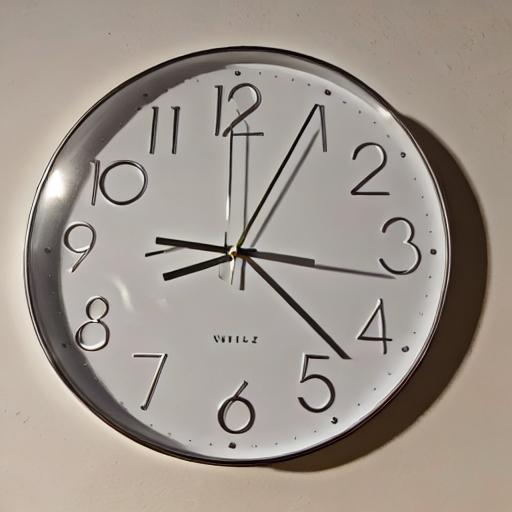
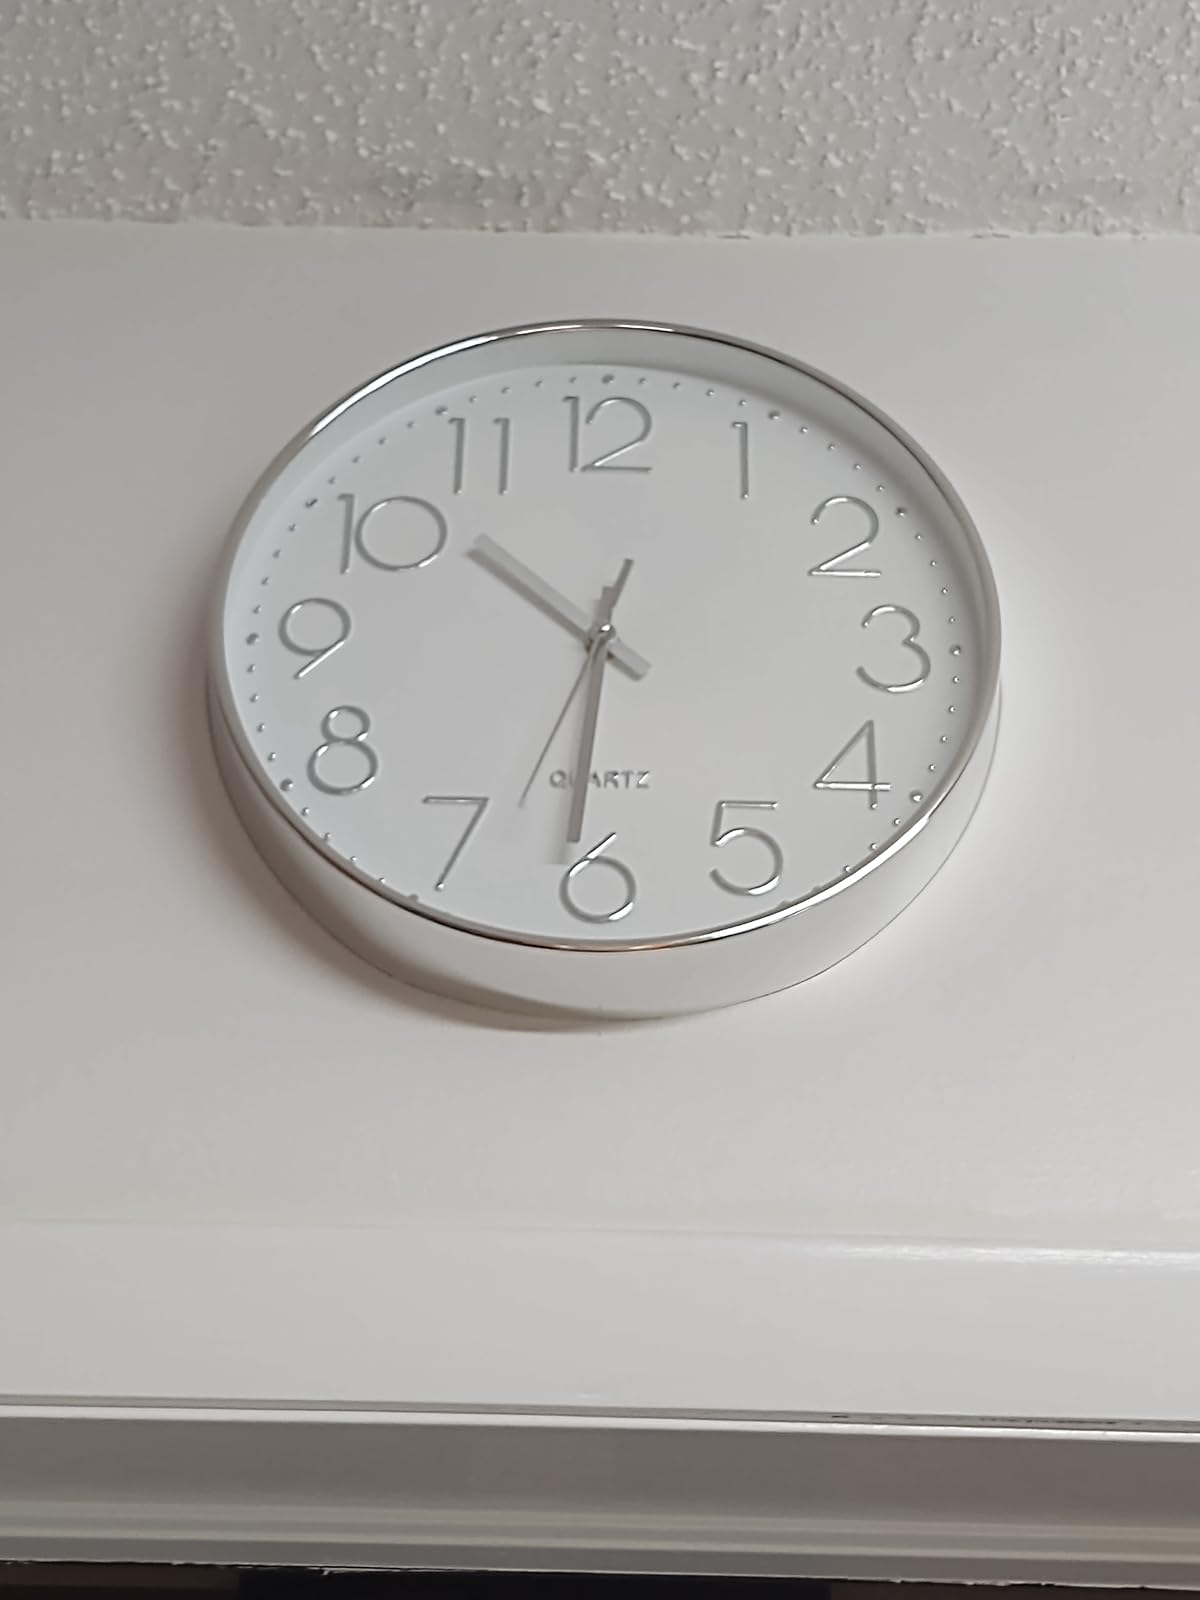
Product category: clock
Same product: no